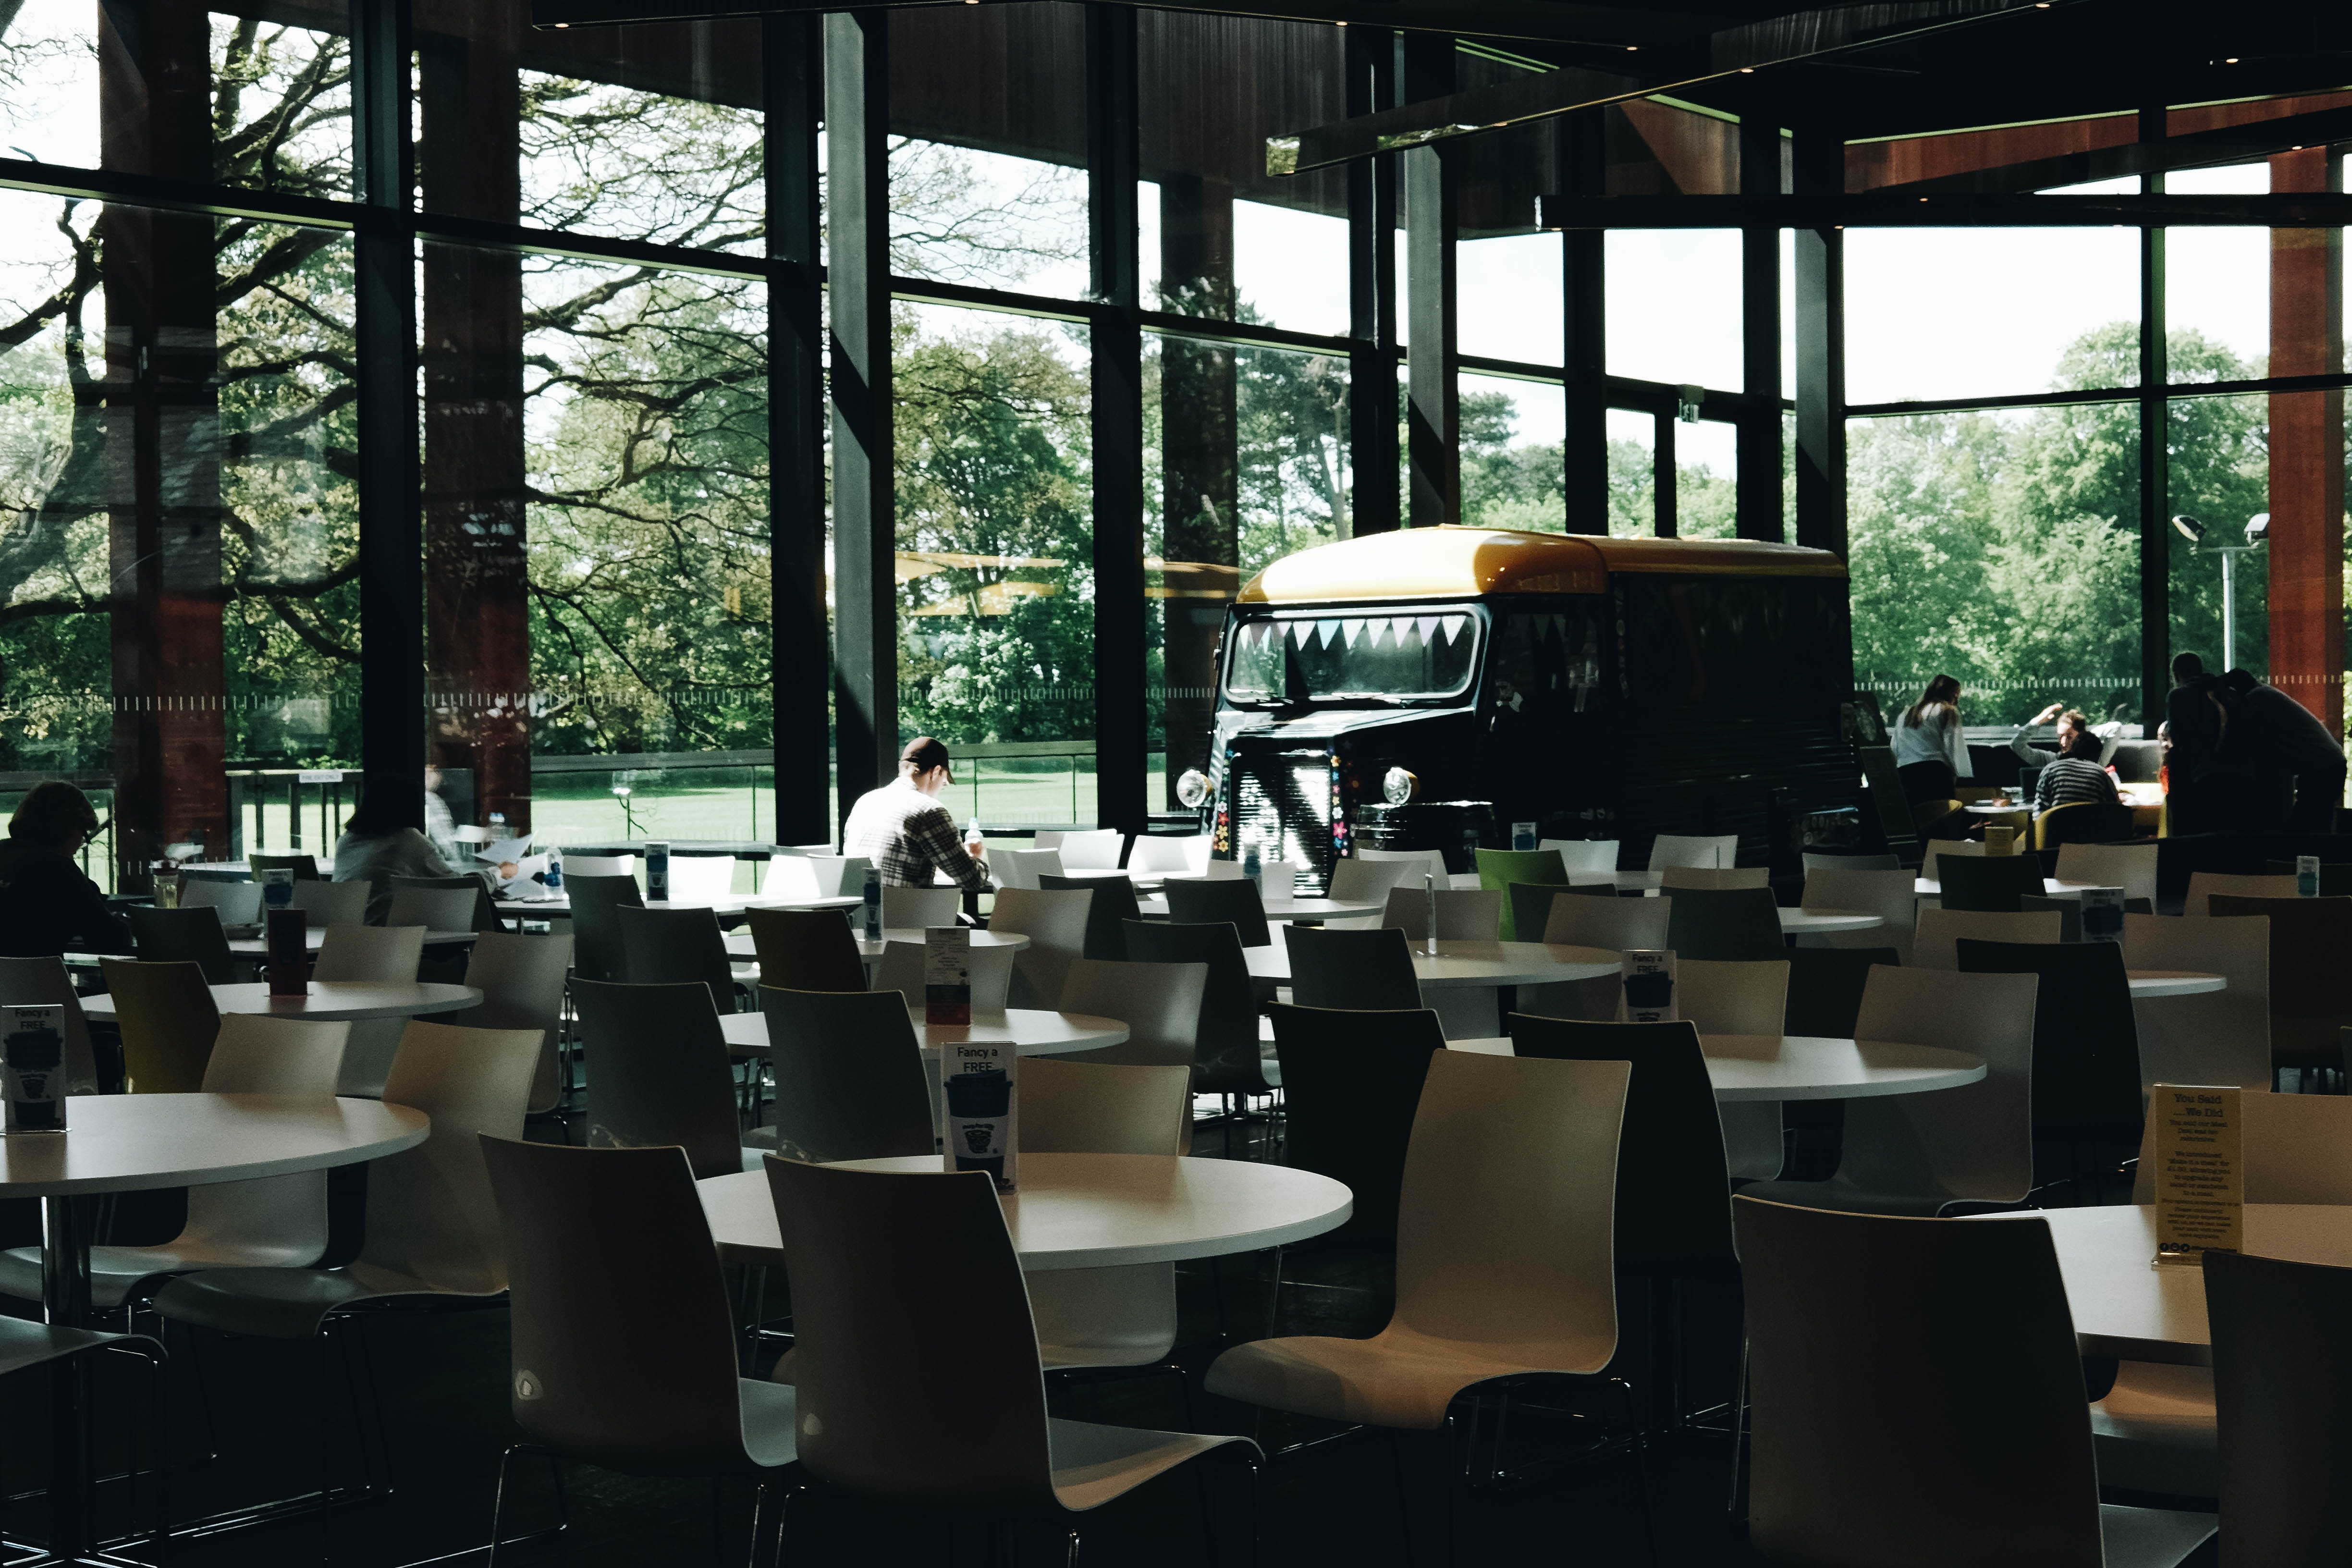
restaurant, building, interior design, room, architecture, coffeehouse, cafe, furniture, cafeteria, table, chair, business